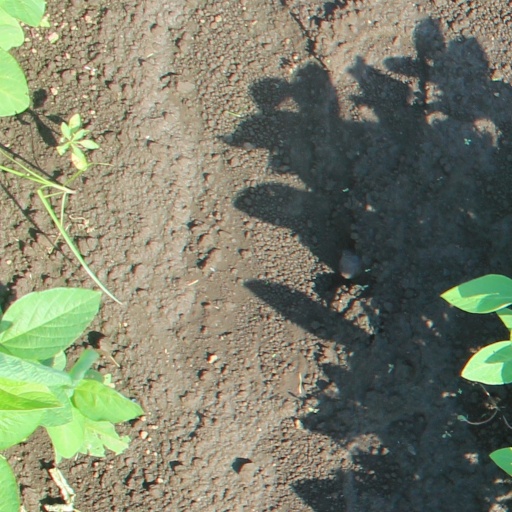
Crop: soybean